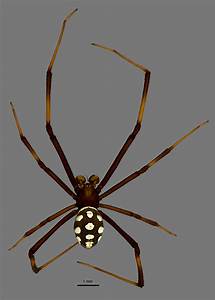
Label: spider